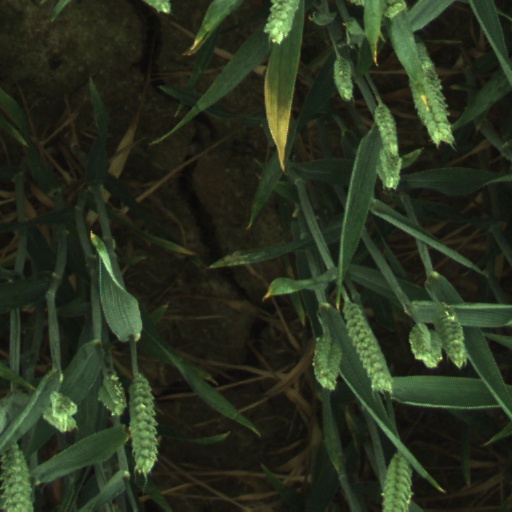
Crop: wheat